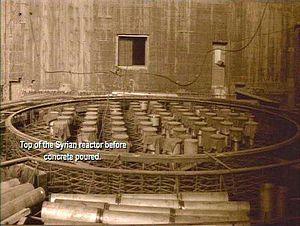
La Syrie est présumée avoir recherché et produit des armes de destruction massive depuis 1979. La Syrie est signataire du Traité sur la non-prolifération des armes nucléaires.
L'opération Orchard est une opération militaire exécutée par l'armée de l'air israélienne le 6 septembre 2007 sur un immeuble de Deir ez-Zor en Syrie.